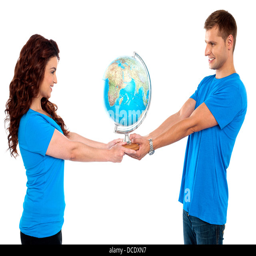
joyous couple holding globe together and looking at each other